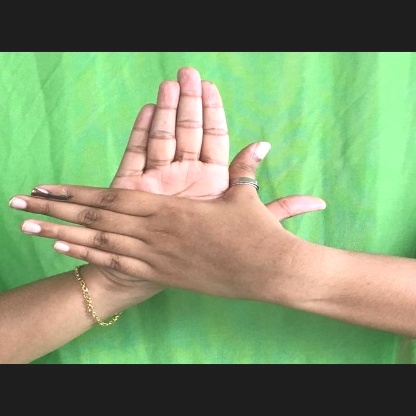
Mudra: Chakra